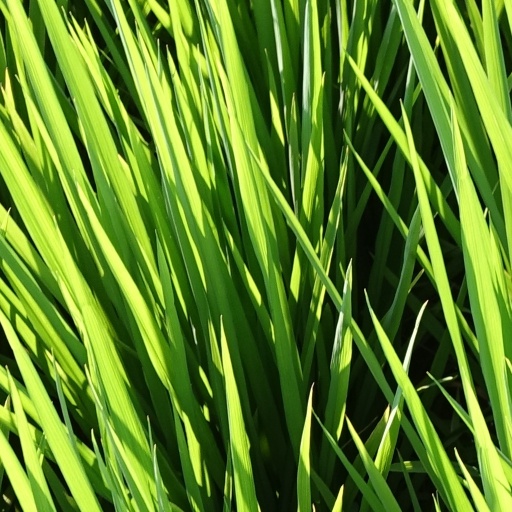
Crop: rice